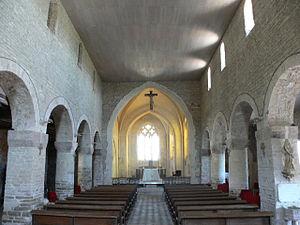
Nef du Prieuré bénédictin de Froville-la-romane, Lorraine, France
Froville est une commune française située dans le département de Meurthe-et-Moselle en région Grand Est.
Le prieuré de Froville-la-romane se situe sur la commune française de Froville, dans le département de Meurthe-et-Moselle, à équidistance des villes de Nancy et d'Épinal.
Cet article recense les monuments historiques du département de Meurthe-et-Moselle, en France.